Music of China

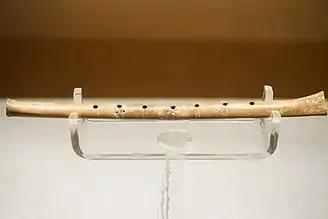
A 9,000 year-old bone flute from Henan

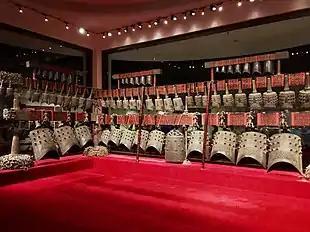
A set of bronze bells called bianzhong 5th century B.C. from Hubei

Archaeological evidence indicates that music culture developed in China from a very early period. Excavations in Jiahu Village in Wuyang County, Henan found bone flutes dated to 9,000 years ago, and clay music instruments called Xun thought to be 7,000 years old have been found in the Hemudu sites in Zhejiang and Banpo in Xi'an.